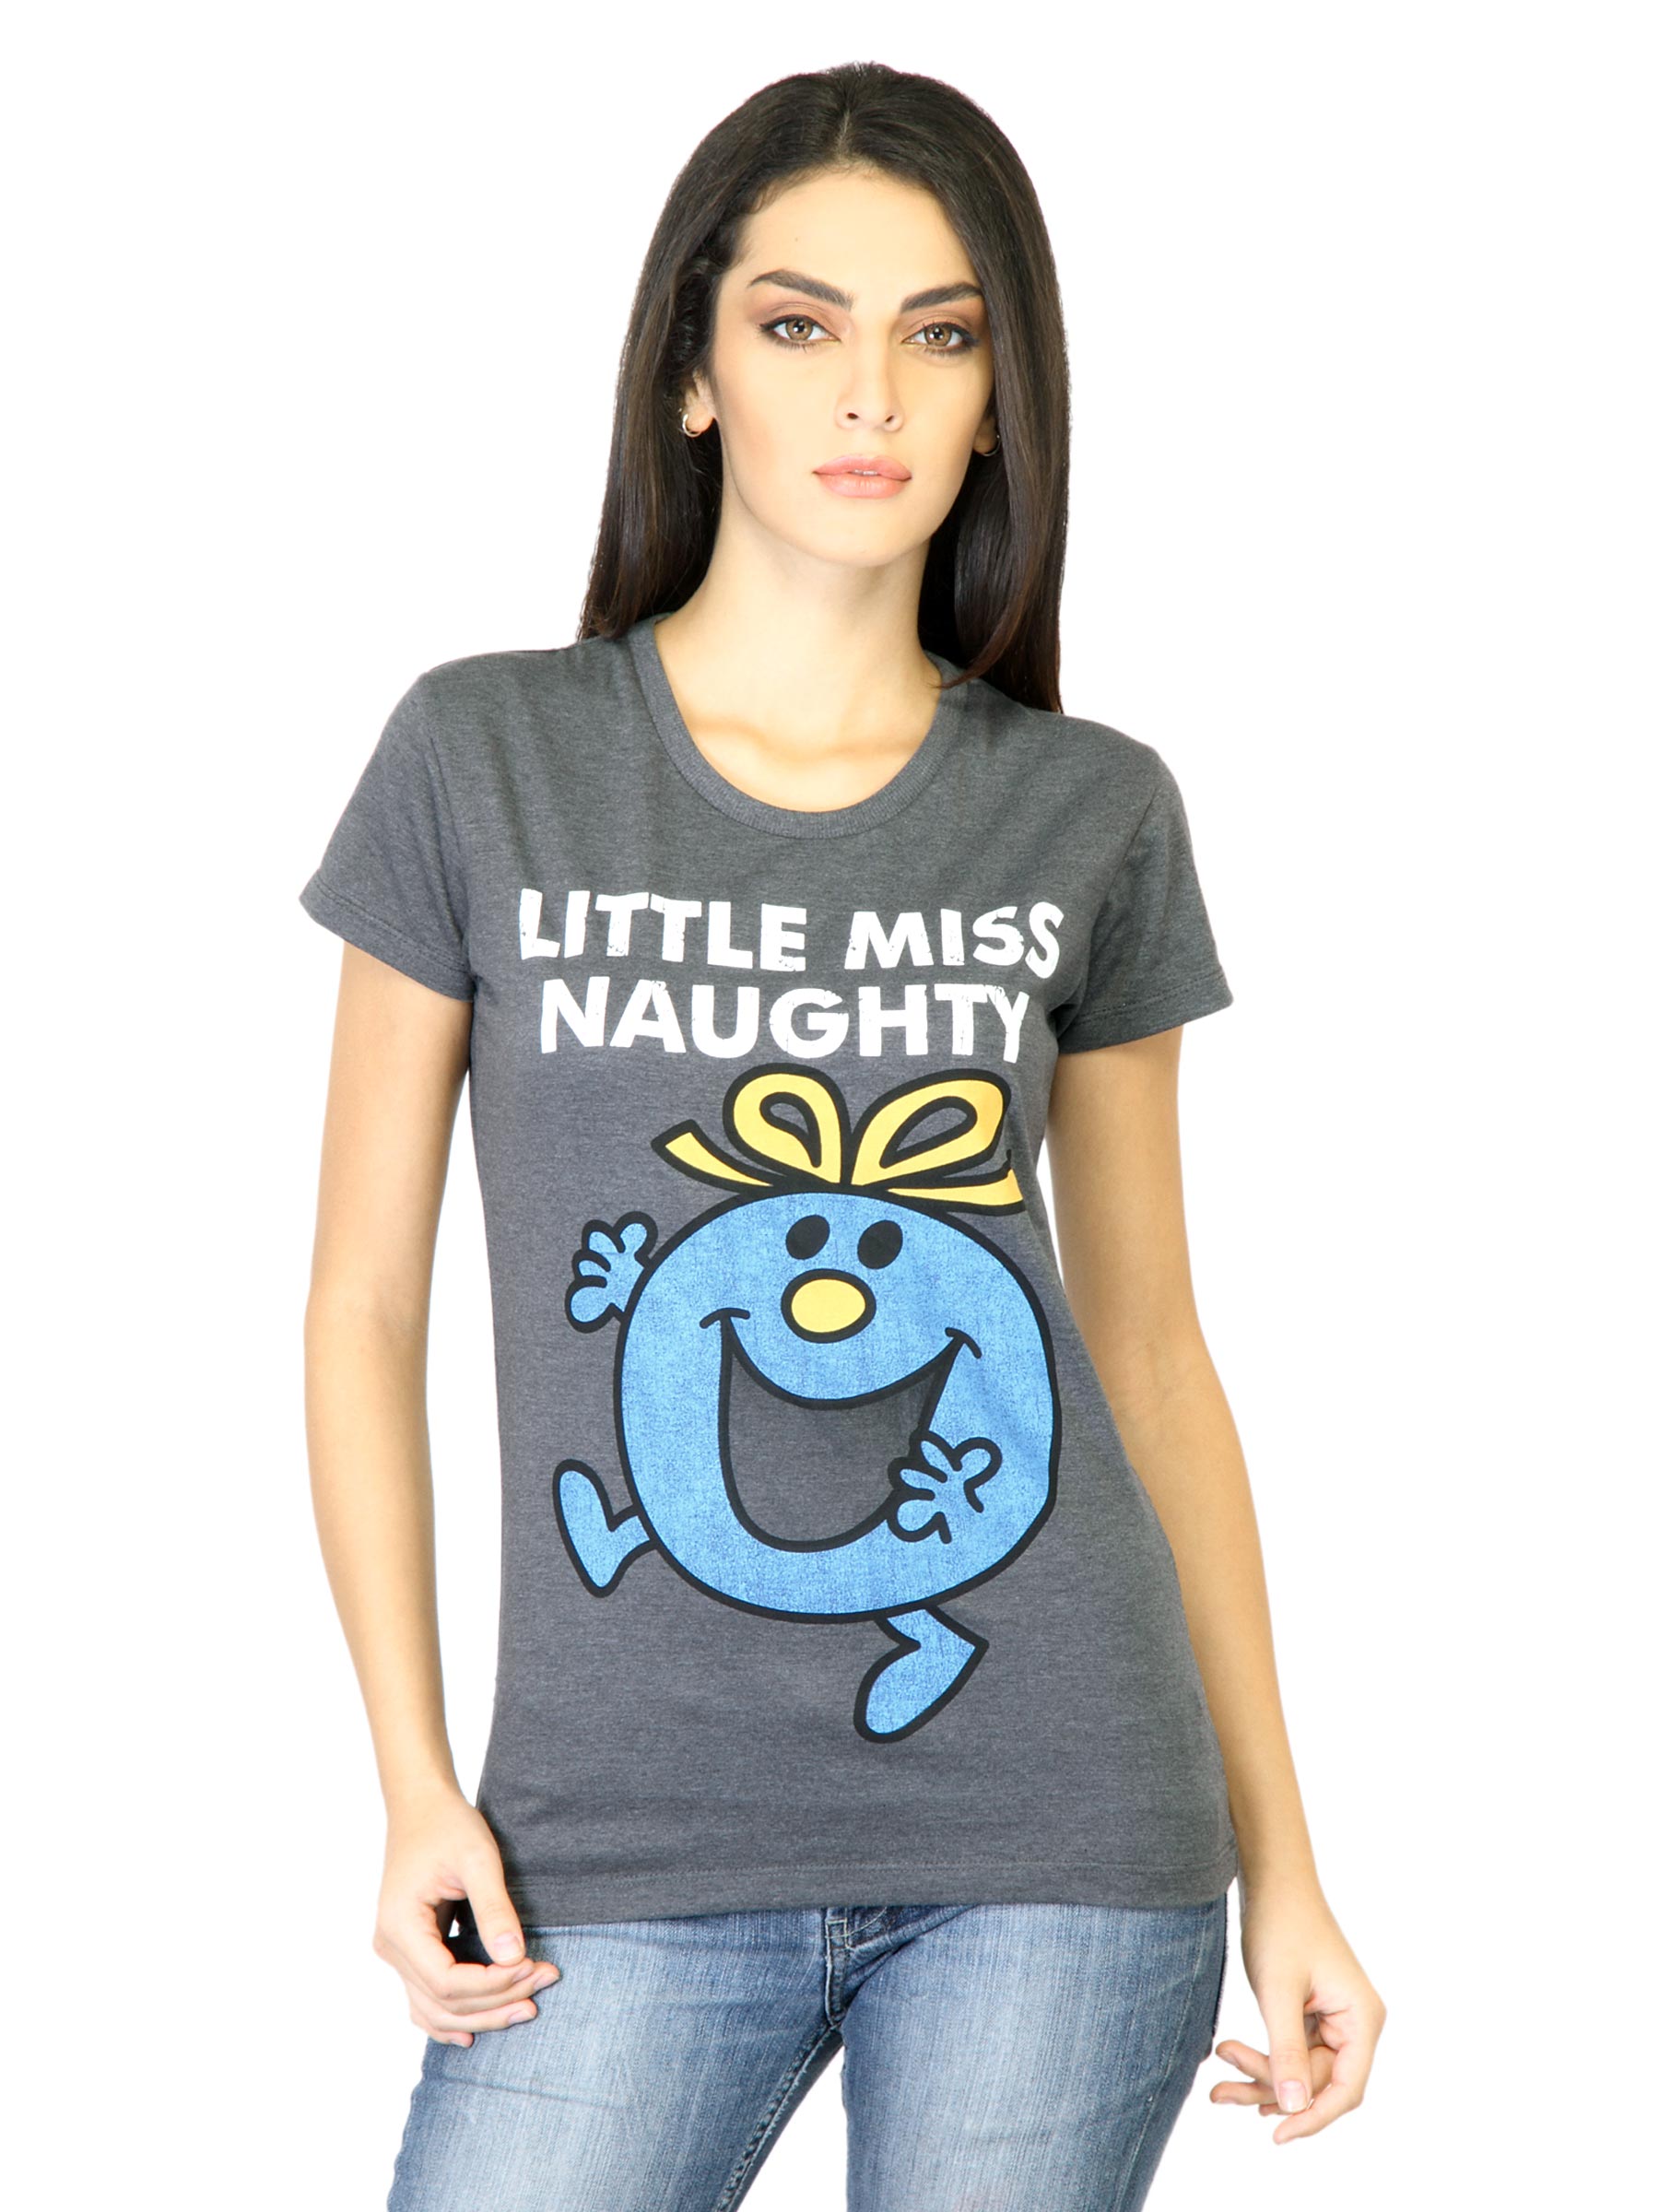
Little Miss Women Charcoal Printed T-shirt
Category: Apparel / Topwear / Tshirts
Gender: Women
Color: Charcoal
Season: Fall 2011
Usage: Casual